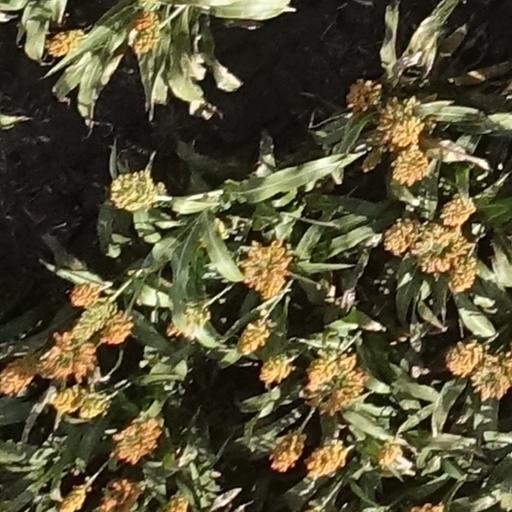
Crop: sorghum